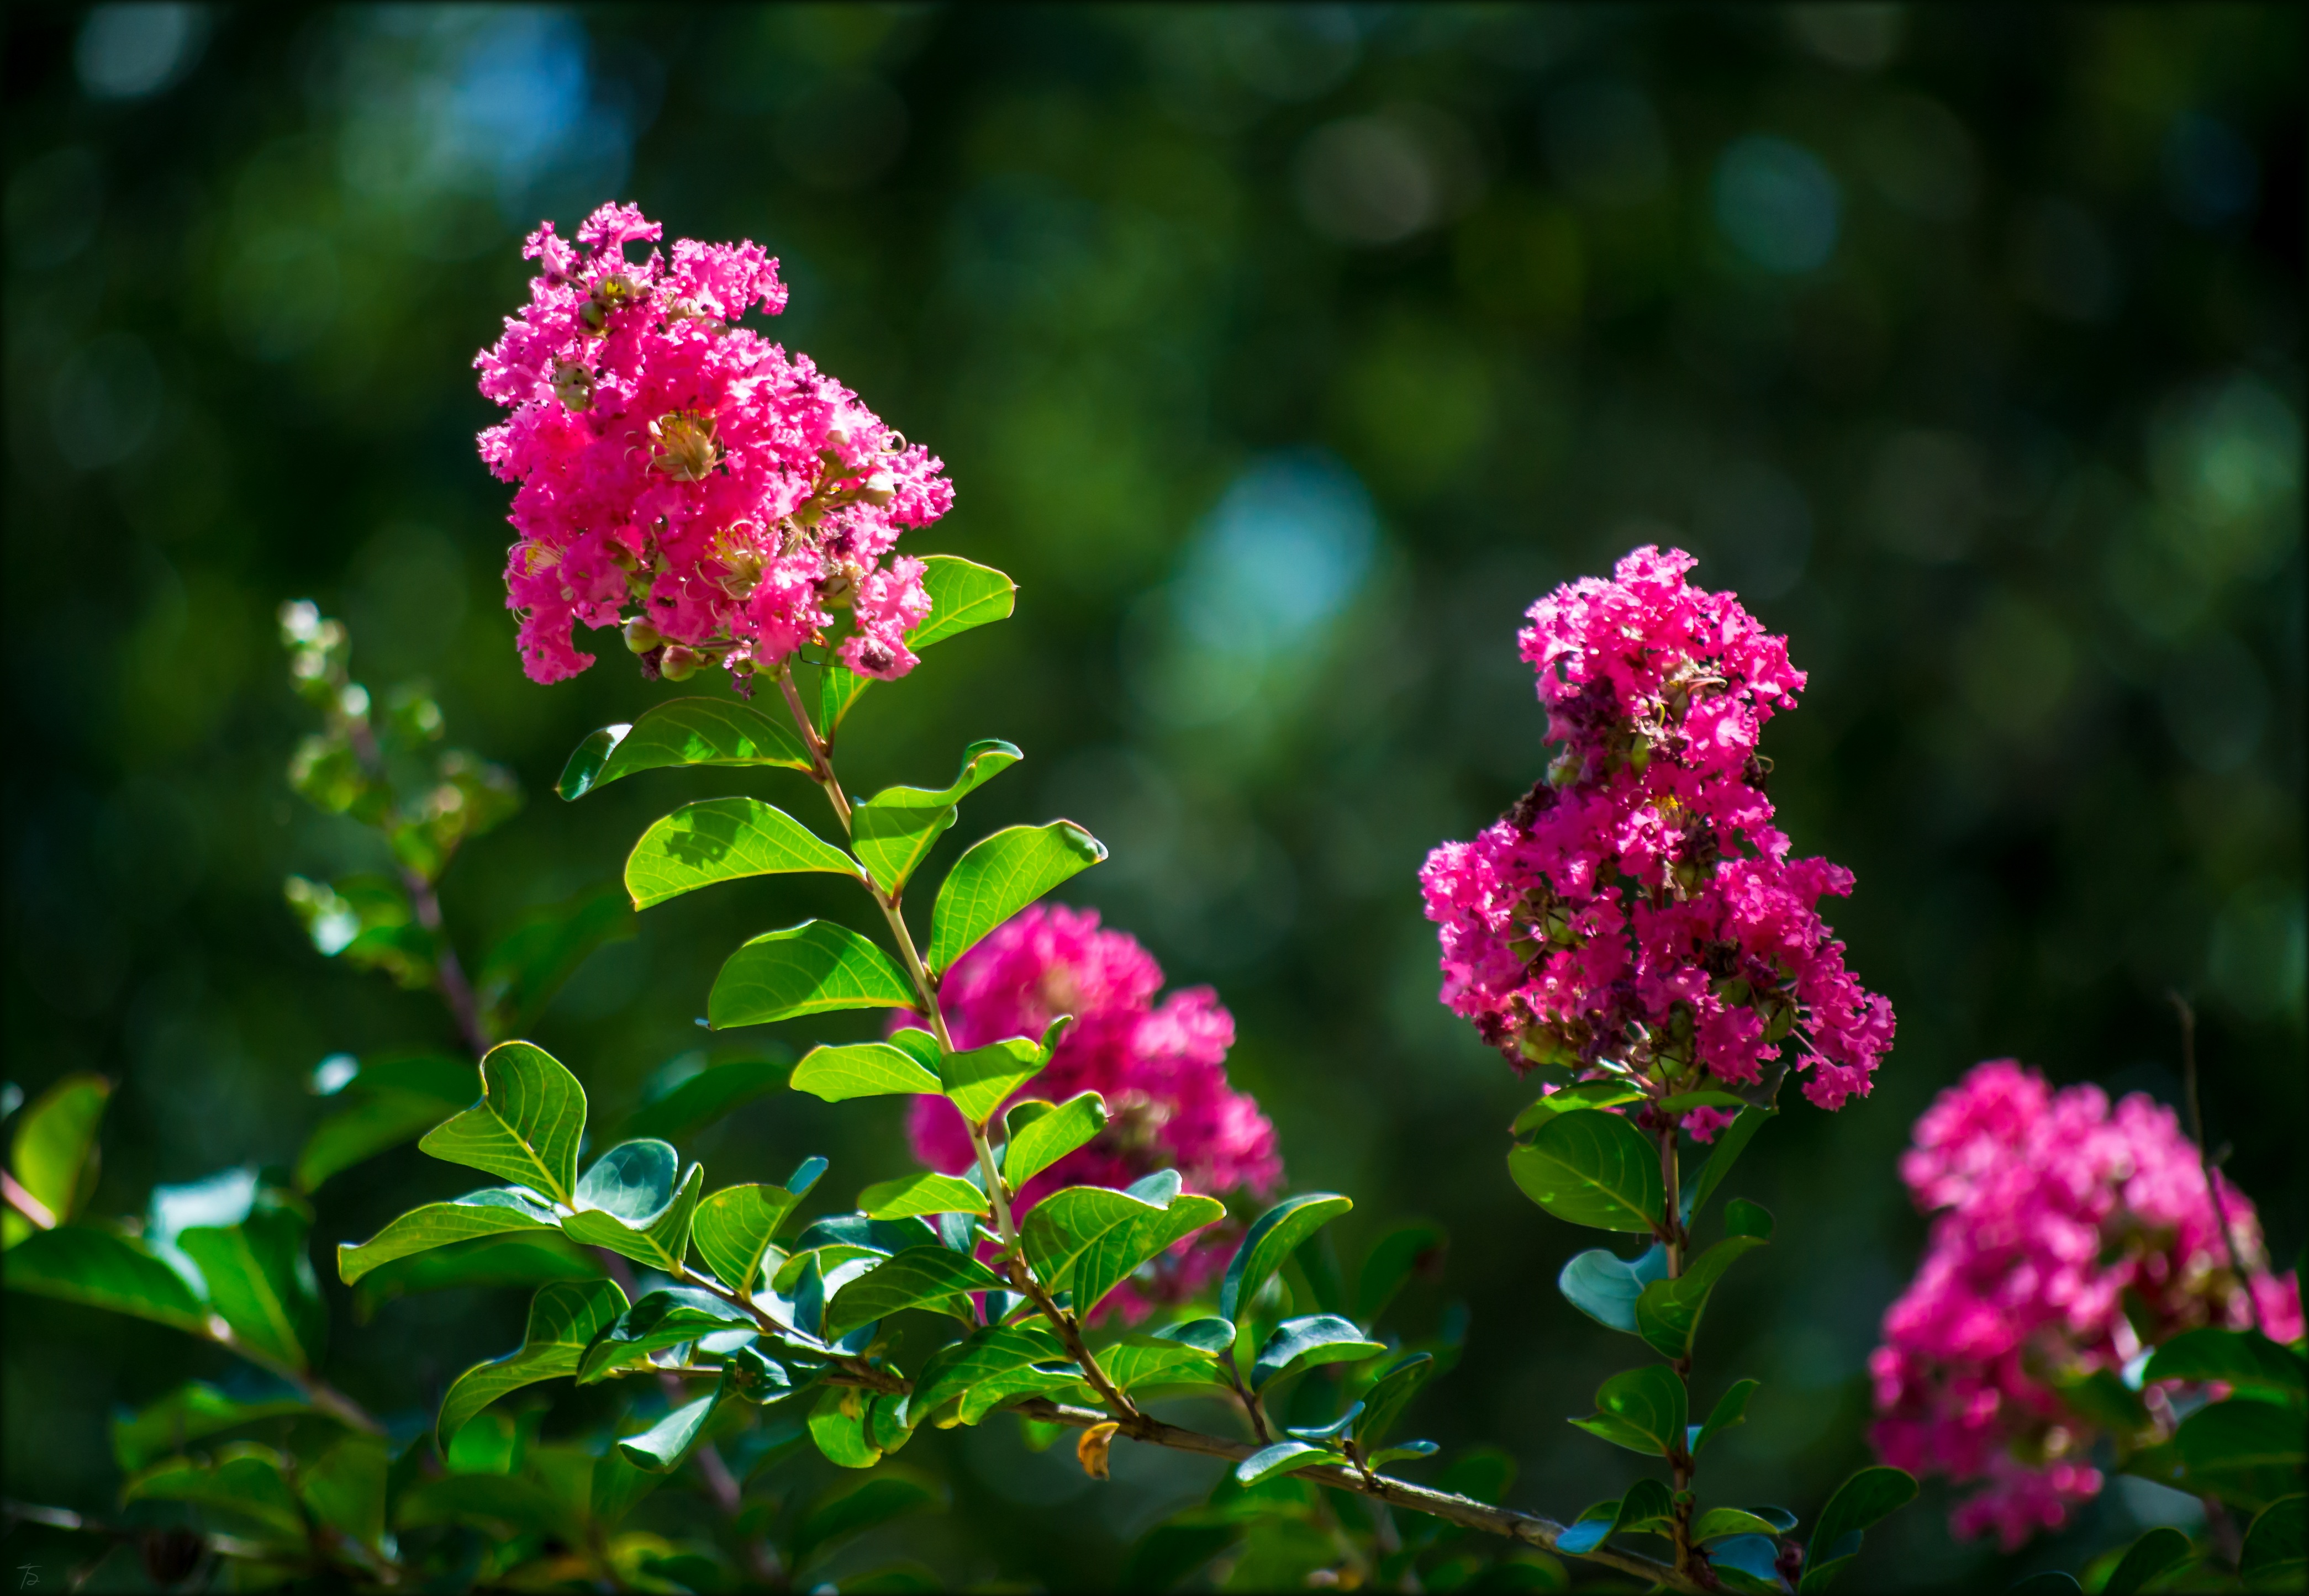
tree, nature, outdoor, branch, blossom, plant, leaf, flower, petal, summer, floral, foliage, green, color, botany, blooming, pink, flora, wildflower, shrub, lilac, macro photography, flowering plant, land plant